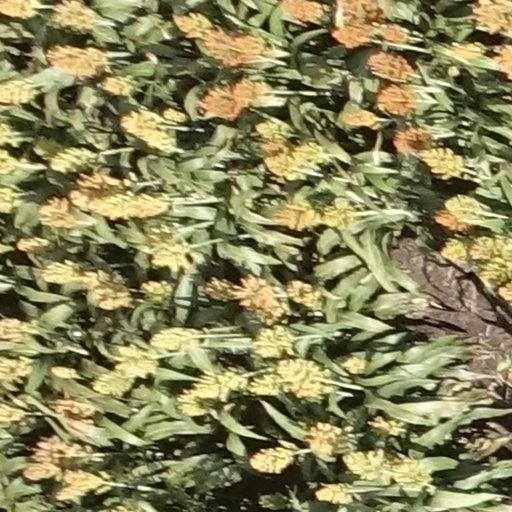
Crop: sorghum